David Price Racing

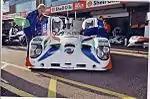
David Price Racing in 1997, with a Panoz GTR-1 in the FIA GT Championship

In 1987, David Price moved into sports car racing, becoming a team manager for Richard Lloyd Racing. Price was approached by Sauber-Mercedes in 1988, helping the team achieve the World Sportscar Championship and a 24 Hours of Le Mans victory in 1989. David Price was then headhunted by Nissan Motorsports Europe to run their sportscar program, before eventually becoming director of racing at Brabham in Formula One in 1991.